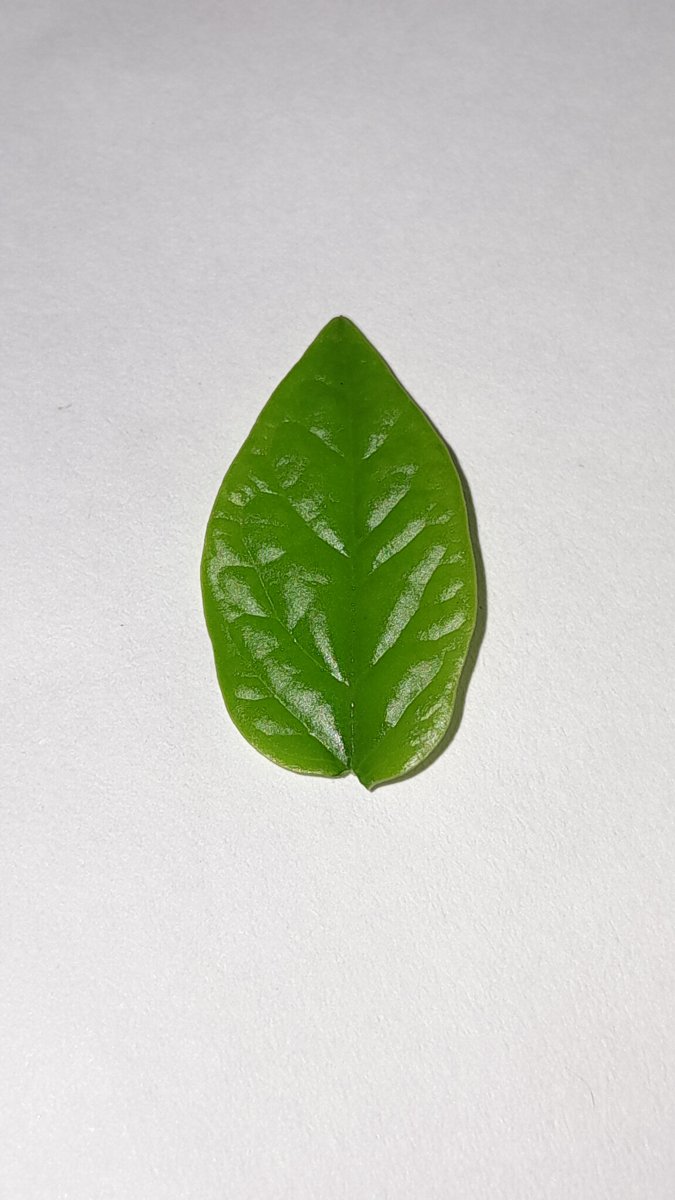
Label: Healthy-Leaf